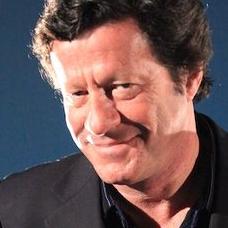
Age: 53